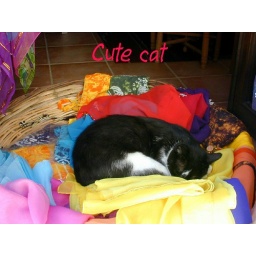
This cat found sleeping on a display of scarves outside a shop in Kalkan.